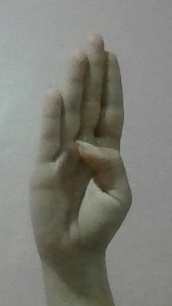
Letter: kaaf